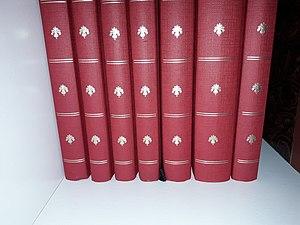
Cette photo représente une rangée de livres.
L'autopublication est le « processus de mise en forme d’un contenu sélectionné, collecté, agrégé, synthétisé, en vue de sa diffusion sans intermédiaire ». Ce terme s'applique surtout au domaine de l'Internet : on s'autopublie sur un blog, sur un site de partage de documents, etc. C'est un terme à mettre en parallèle avec l'auto-édition même si ces deux termes sont proches. Ce qu'il faut comprendre à travers le terme d'autopublication c'est la gratuité de l'opération. C'est-à-dire que la personne qui s'autopublie évite les frais d'envoi du manuscrit à une maison d'édition en choisissant de se publier sur une plateforme en ligne gratuitement.